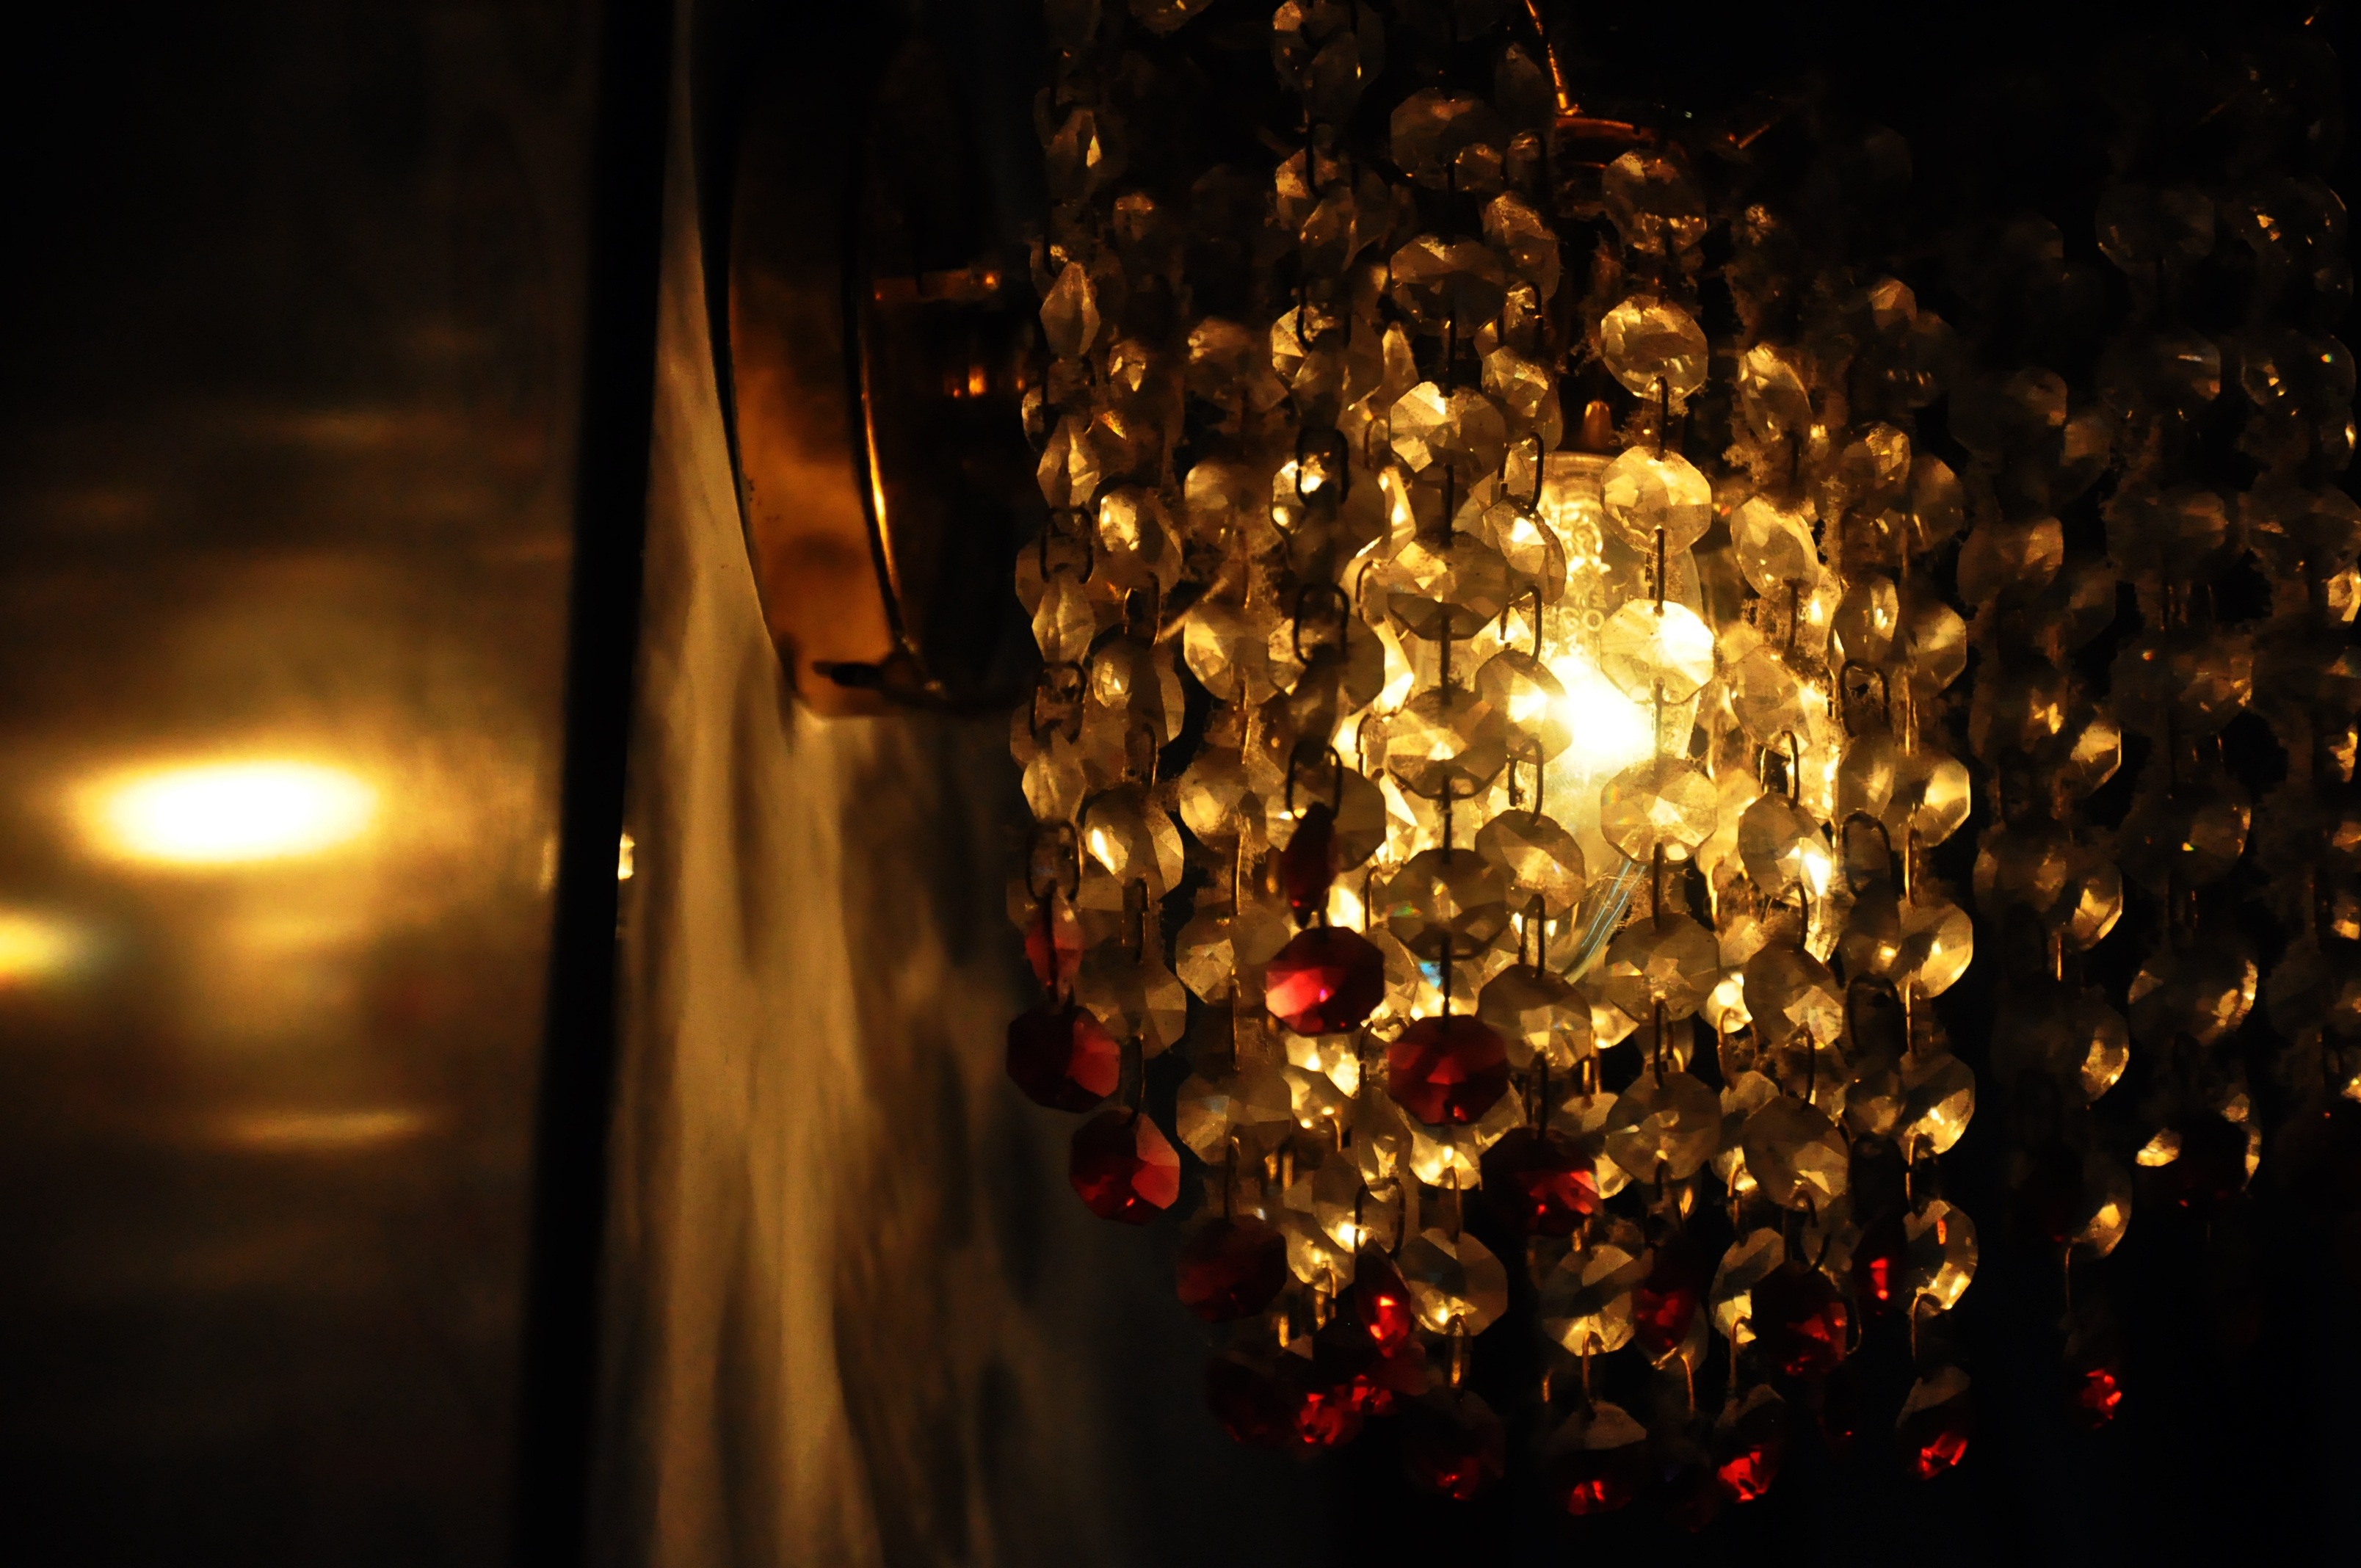
light, night, sunlight, flower, glass, sparkler, mystic, orange, reflection, color, romantic, darkness, yellow, lighting, energy, christmas decoration, gold, aura, light fixture, crystal, adult, quartz, healing, esoteric